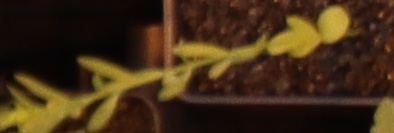
Label: Flax